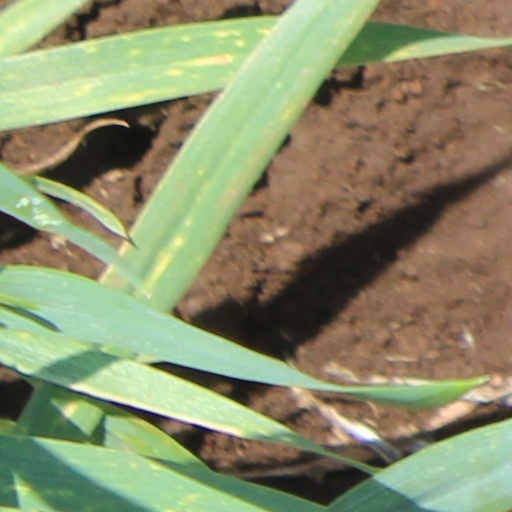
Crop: wheat